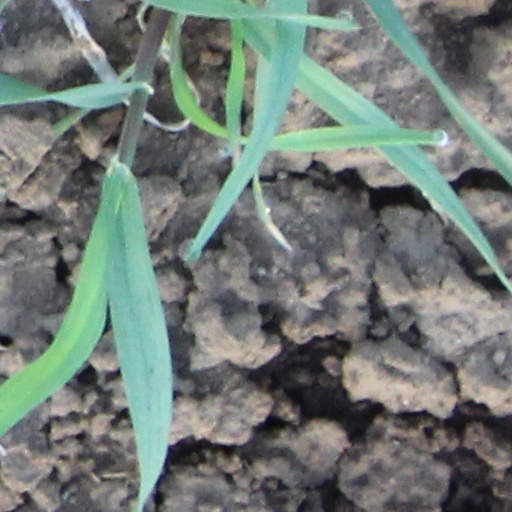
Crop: wheat